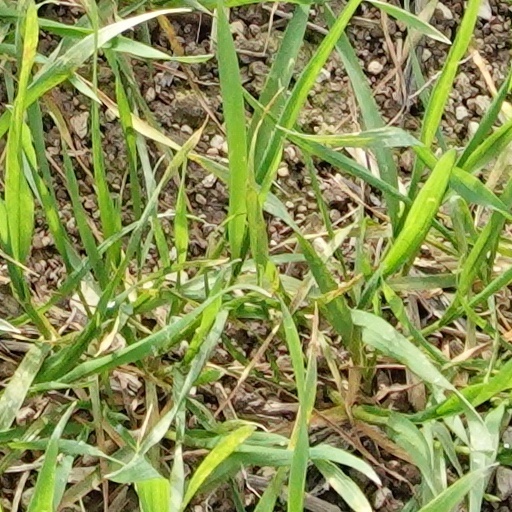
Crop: wheat